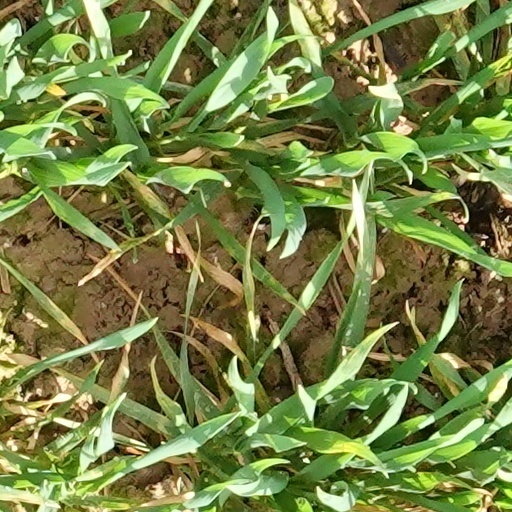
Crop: wheat